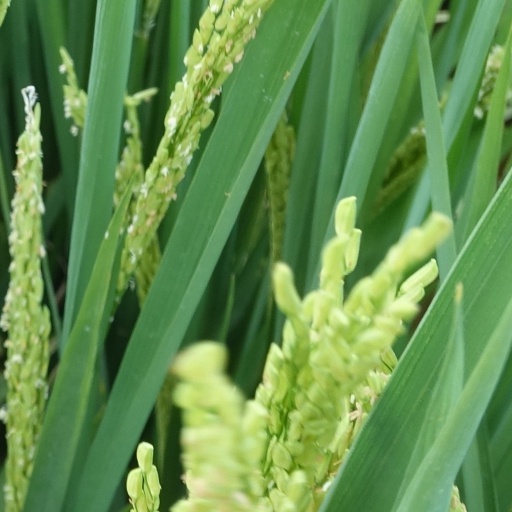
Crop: rice